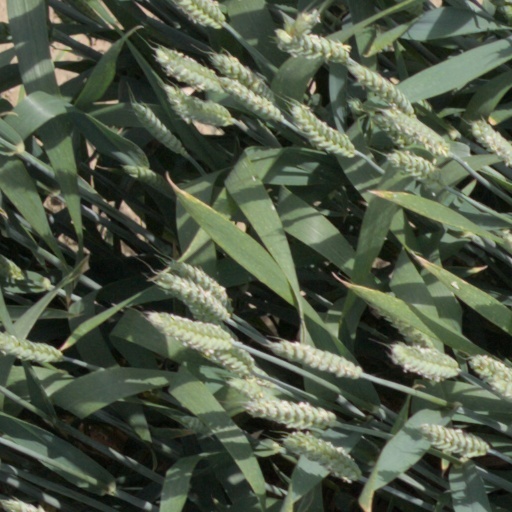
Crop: wheat